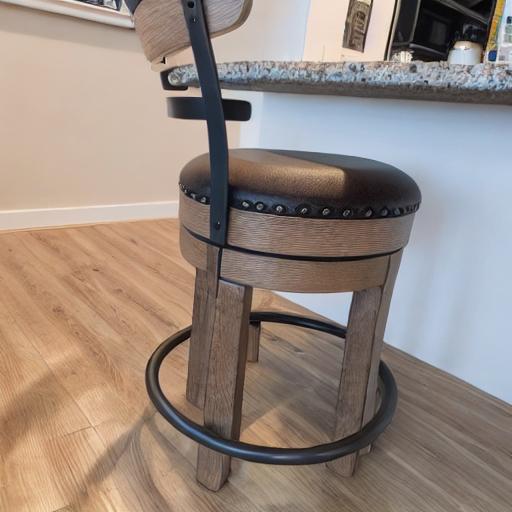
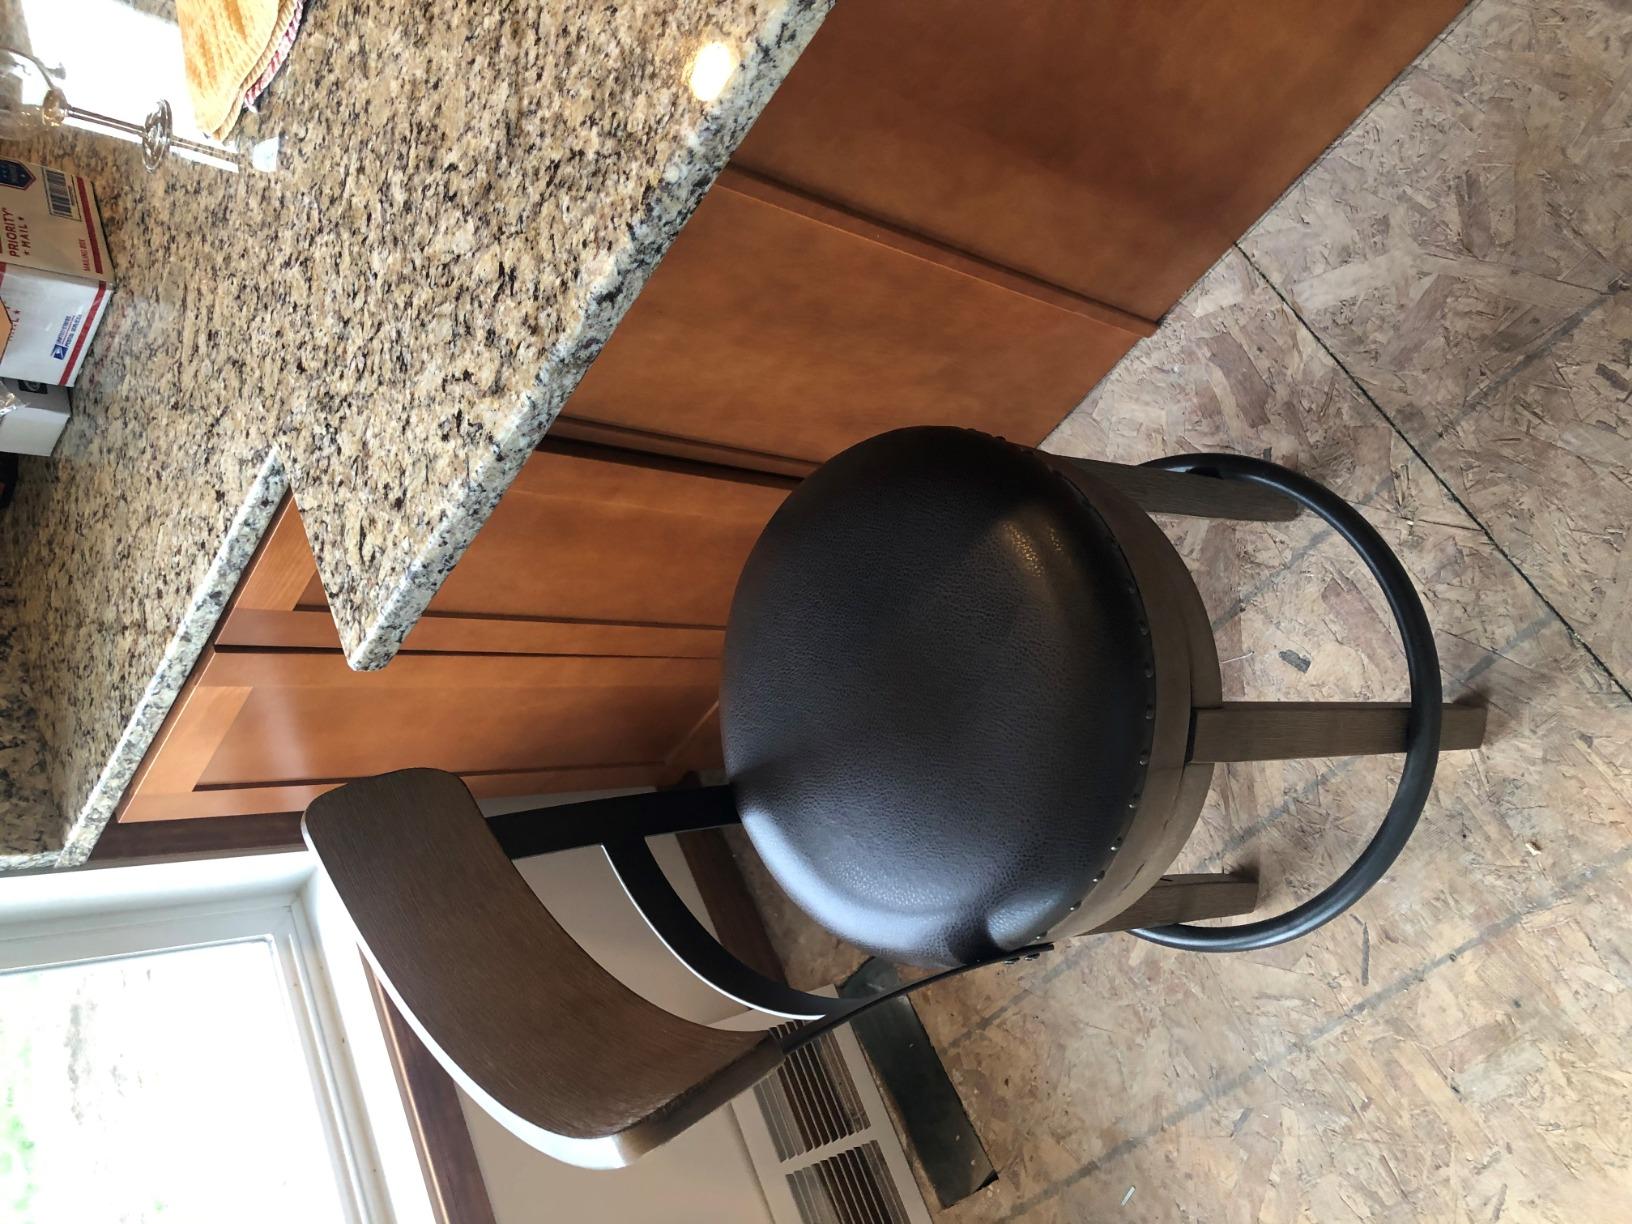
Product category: stool
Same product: no